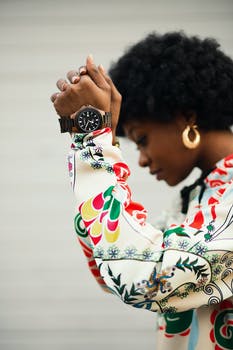
Label: No Watermark